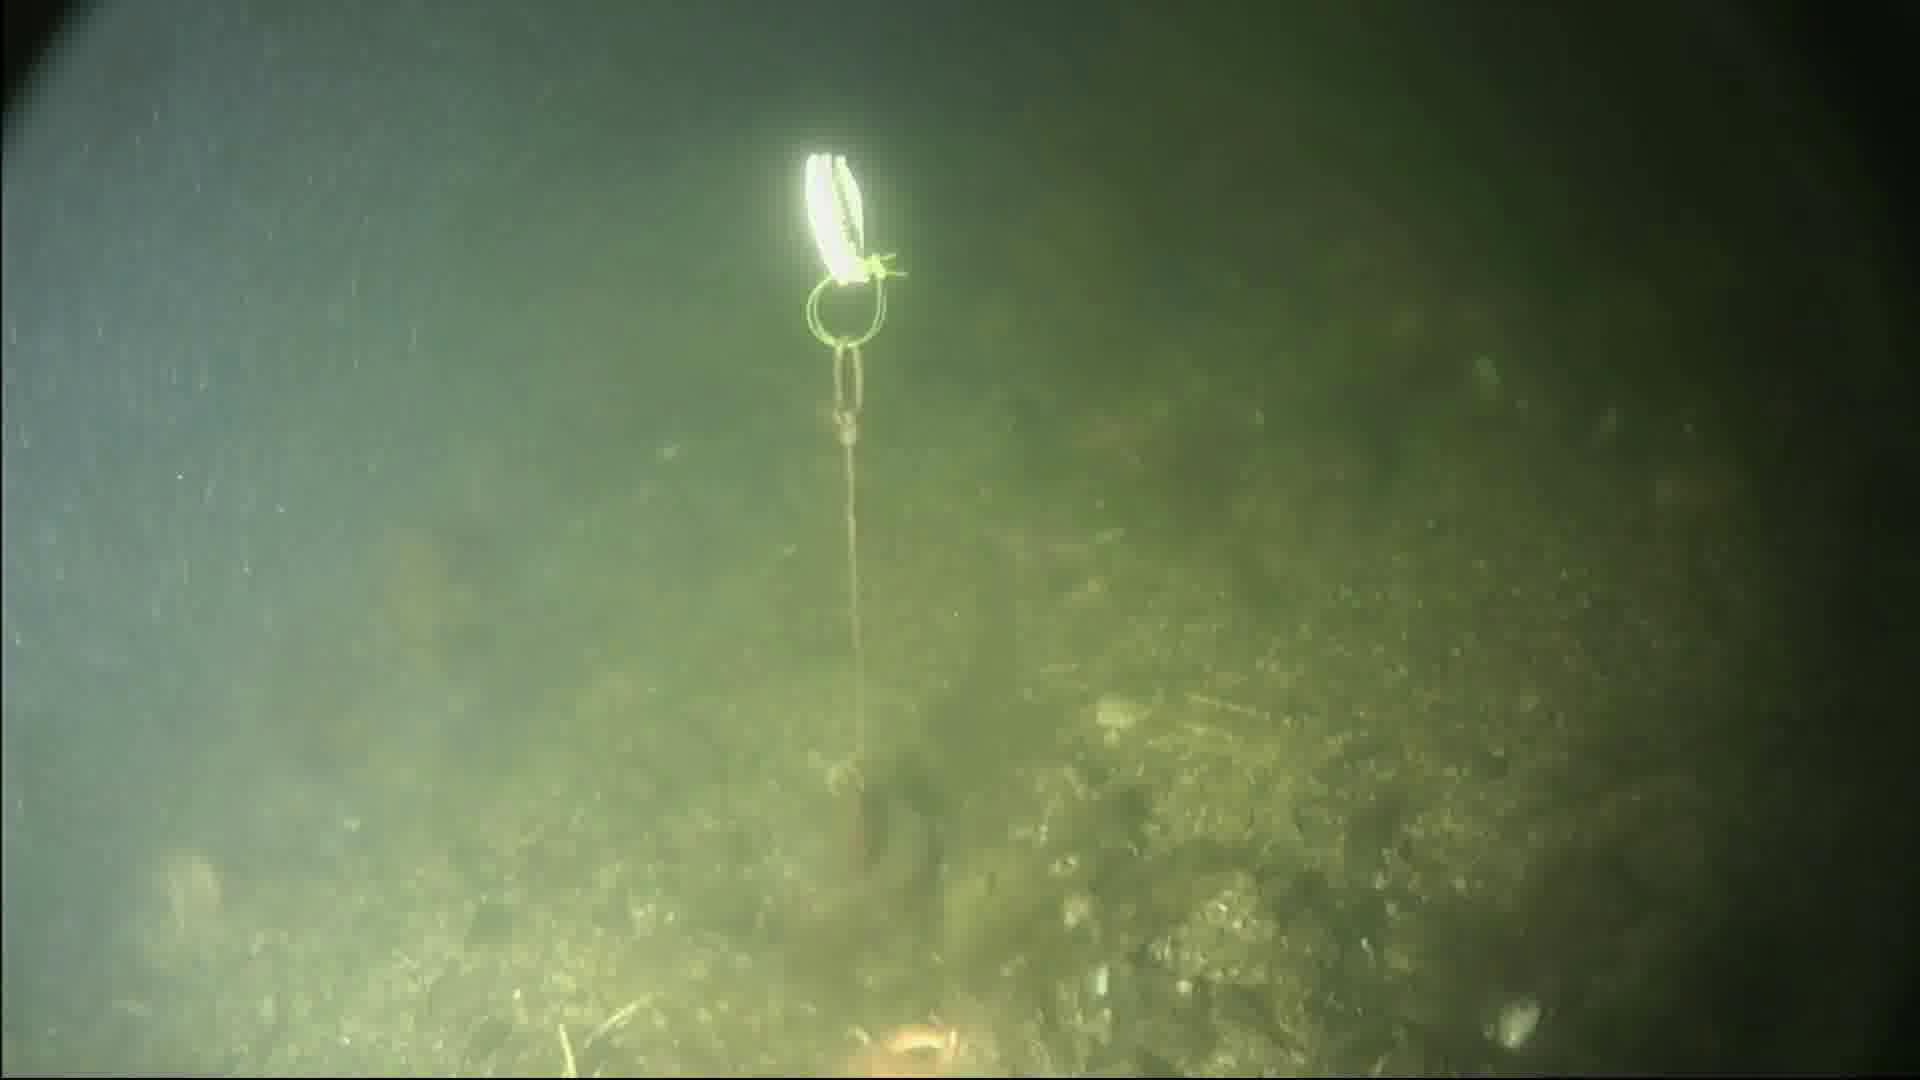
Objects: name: starfish